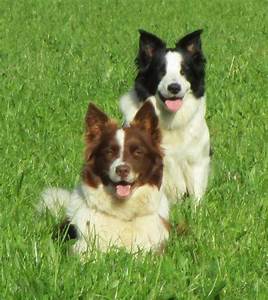
Label: dog